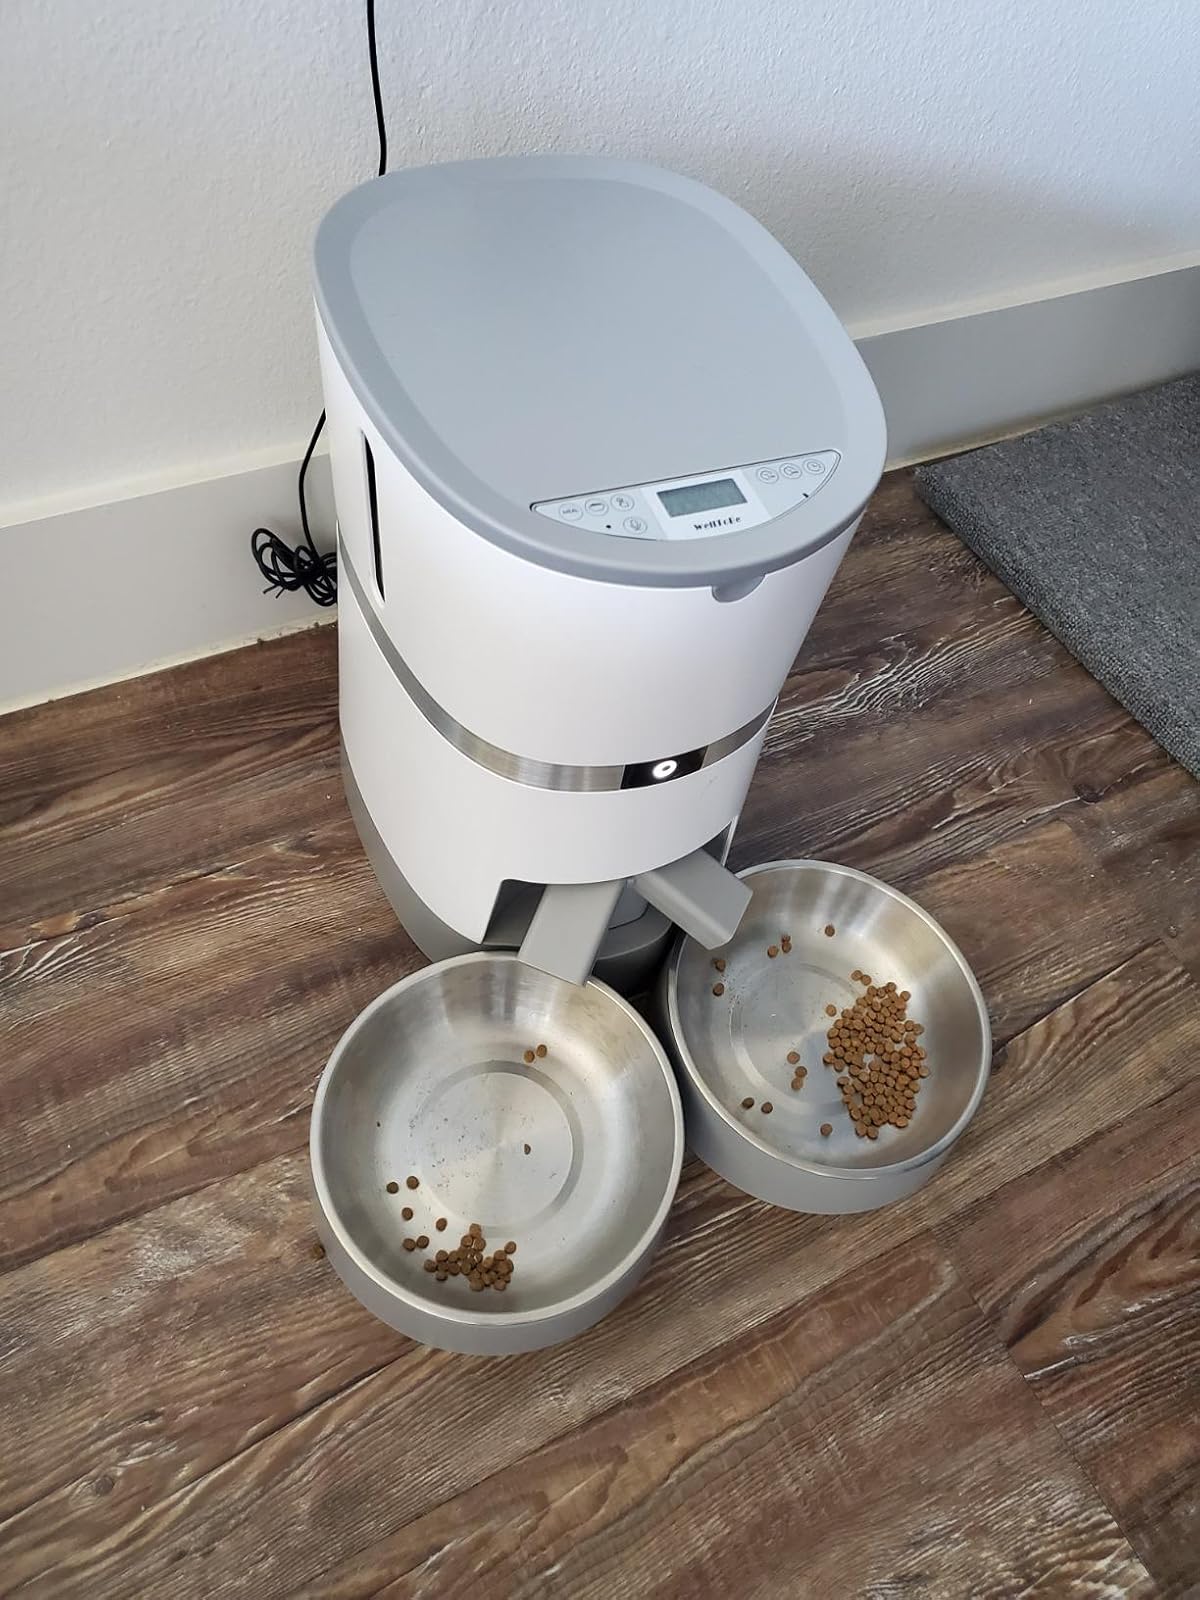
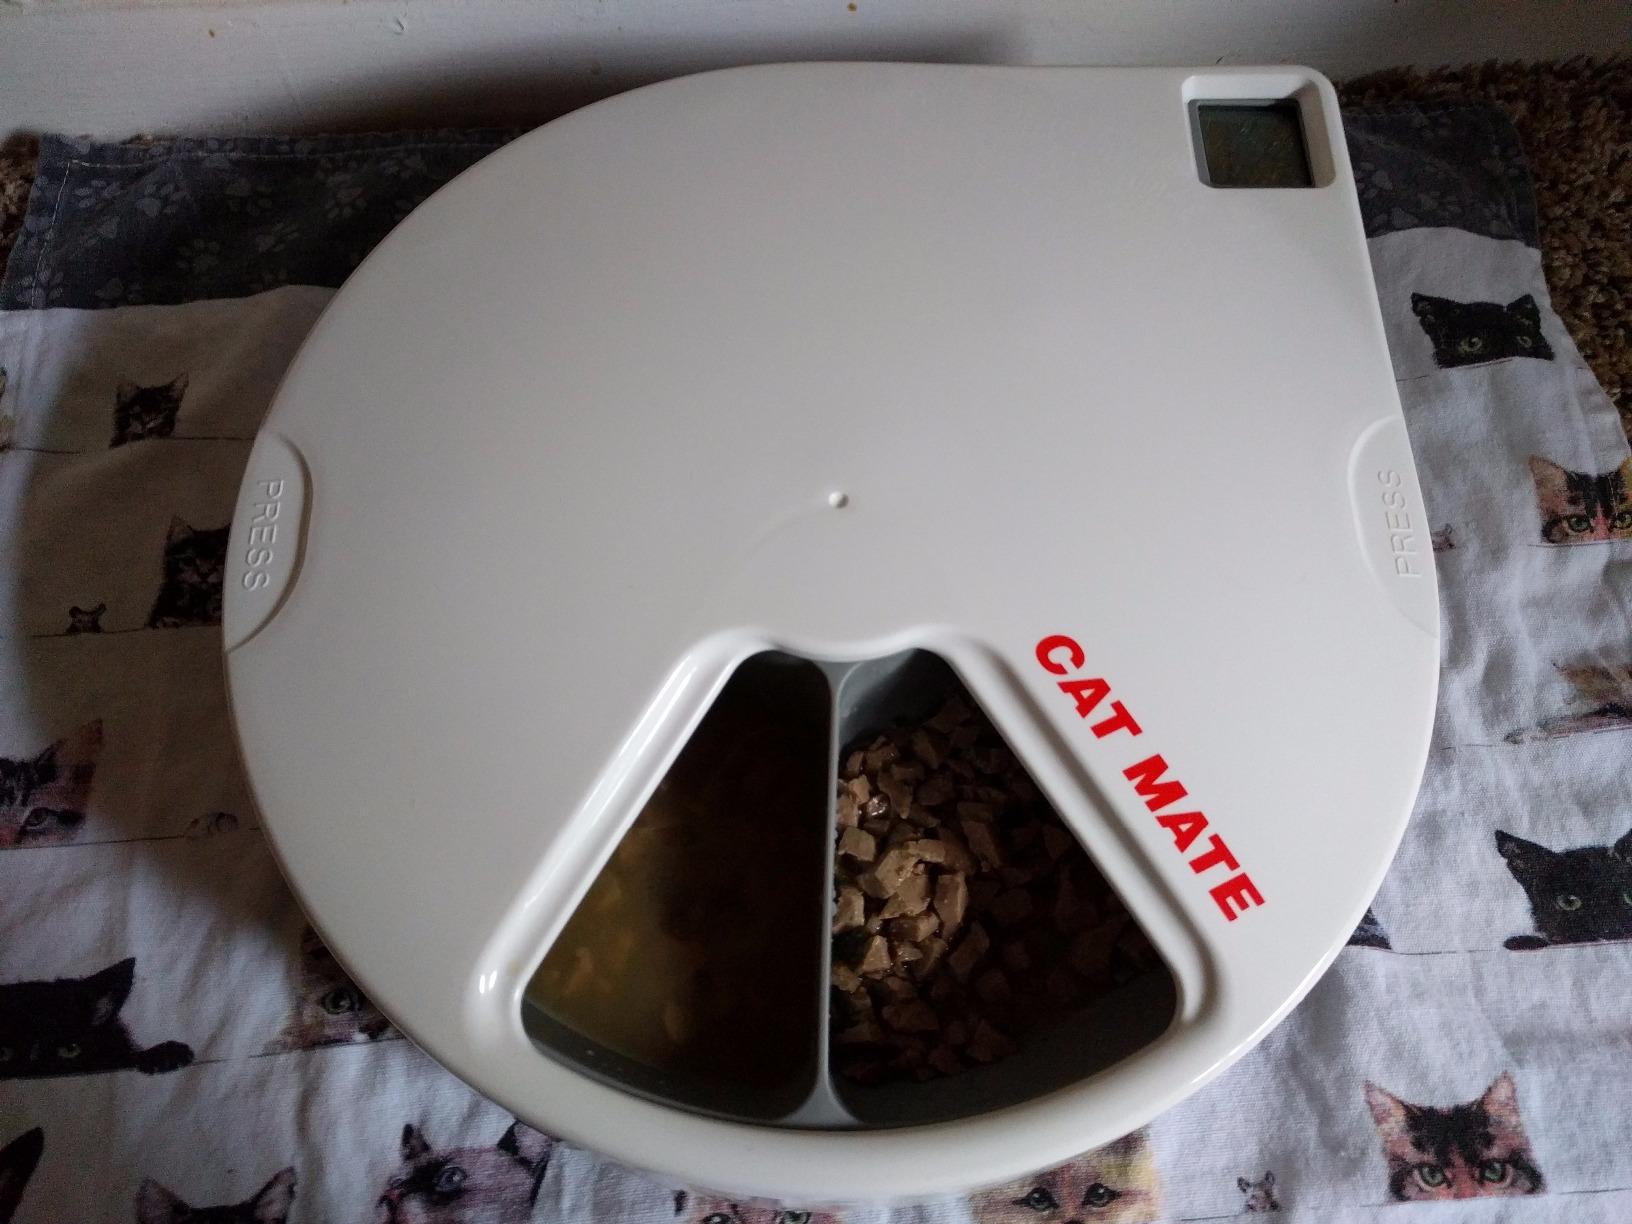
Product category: items_feeder
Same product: no